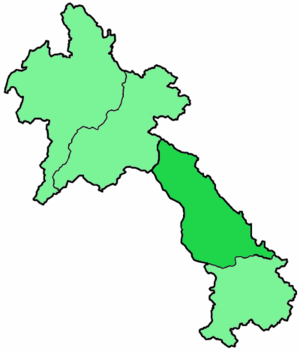
Le vicariat apostolique de Savannakhet est un siège de l'Église catholique au Laos, dépendant directement du Saint-Siège. En 2010, il comptait 13.565 baptisés pour 1.325.966 habitants. Il est aujourd'hui dirigé par Mgr Jean-Marie-Vianney Prida Inthirath.